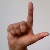
The image shows a hand gesture representing the letter 'L' in Indian Sign Language.